History of California

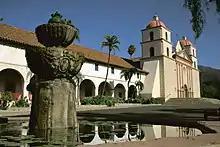
Mission Santa Barbara, founded in 1786, was the first mission to be established by Fermín de Lasuén.

In Anza's second trip (1775–1776) he returned to California with 240 friars, soldiers and colonists with their families. They took 695 horses and mules and 385 Texas Longhorn cattle with them. The approximately 200 surviving cattle and an unknown number of horses (many of each were lost or eaten along the way) started the cattle and horse raising industry in California. In California the cattle and horses had few predators and plentiful grass in all but drought years. They essentially grew and multiplied as feral animals, doubling roughly every two years.